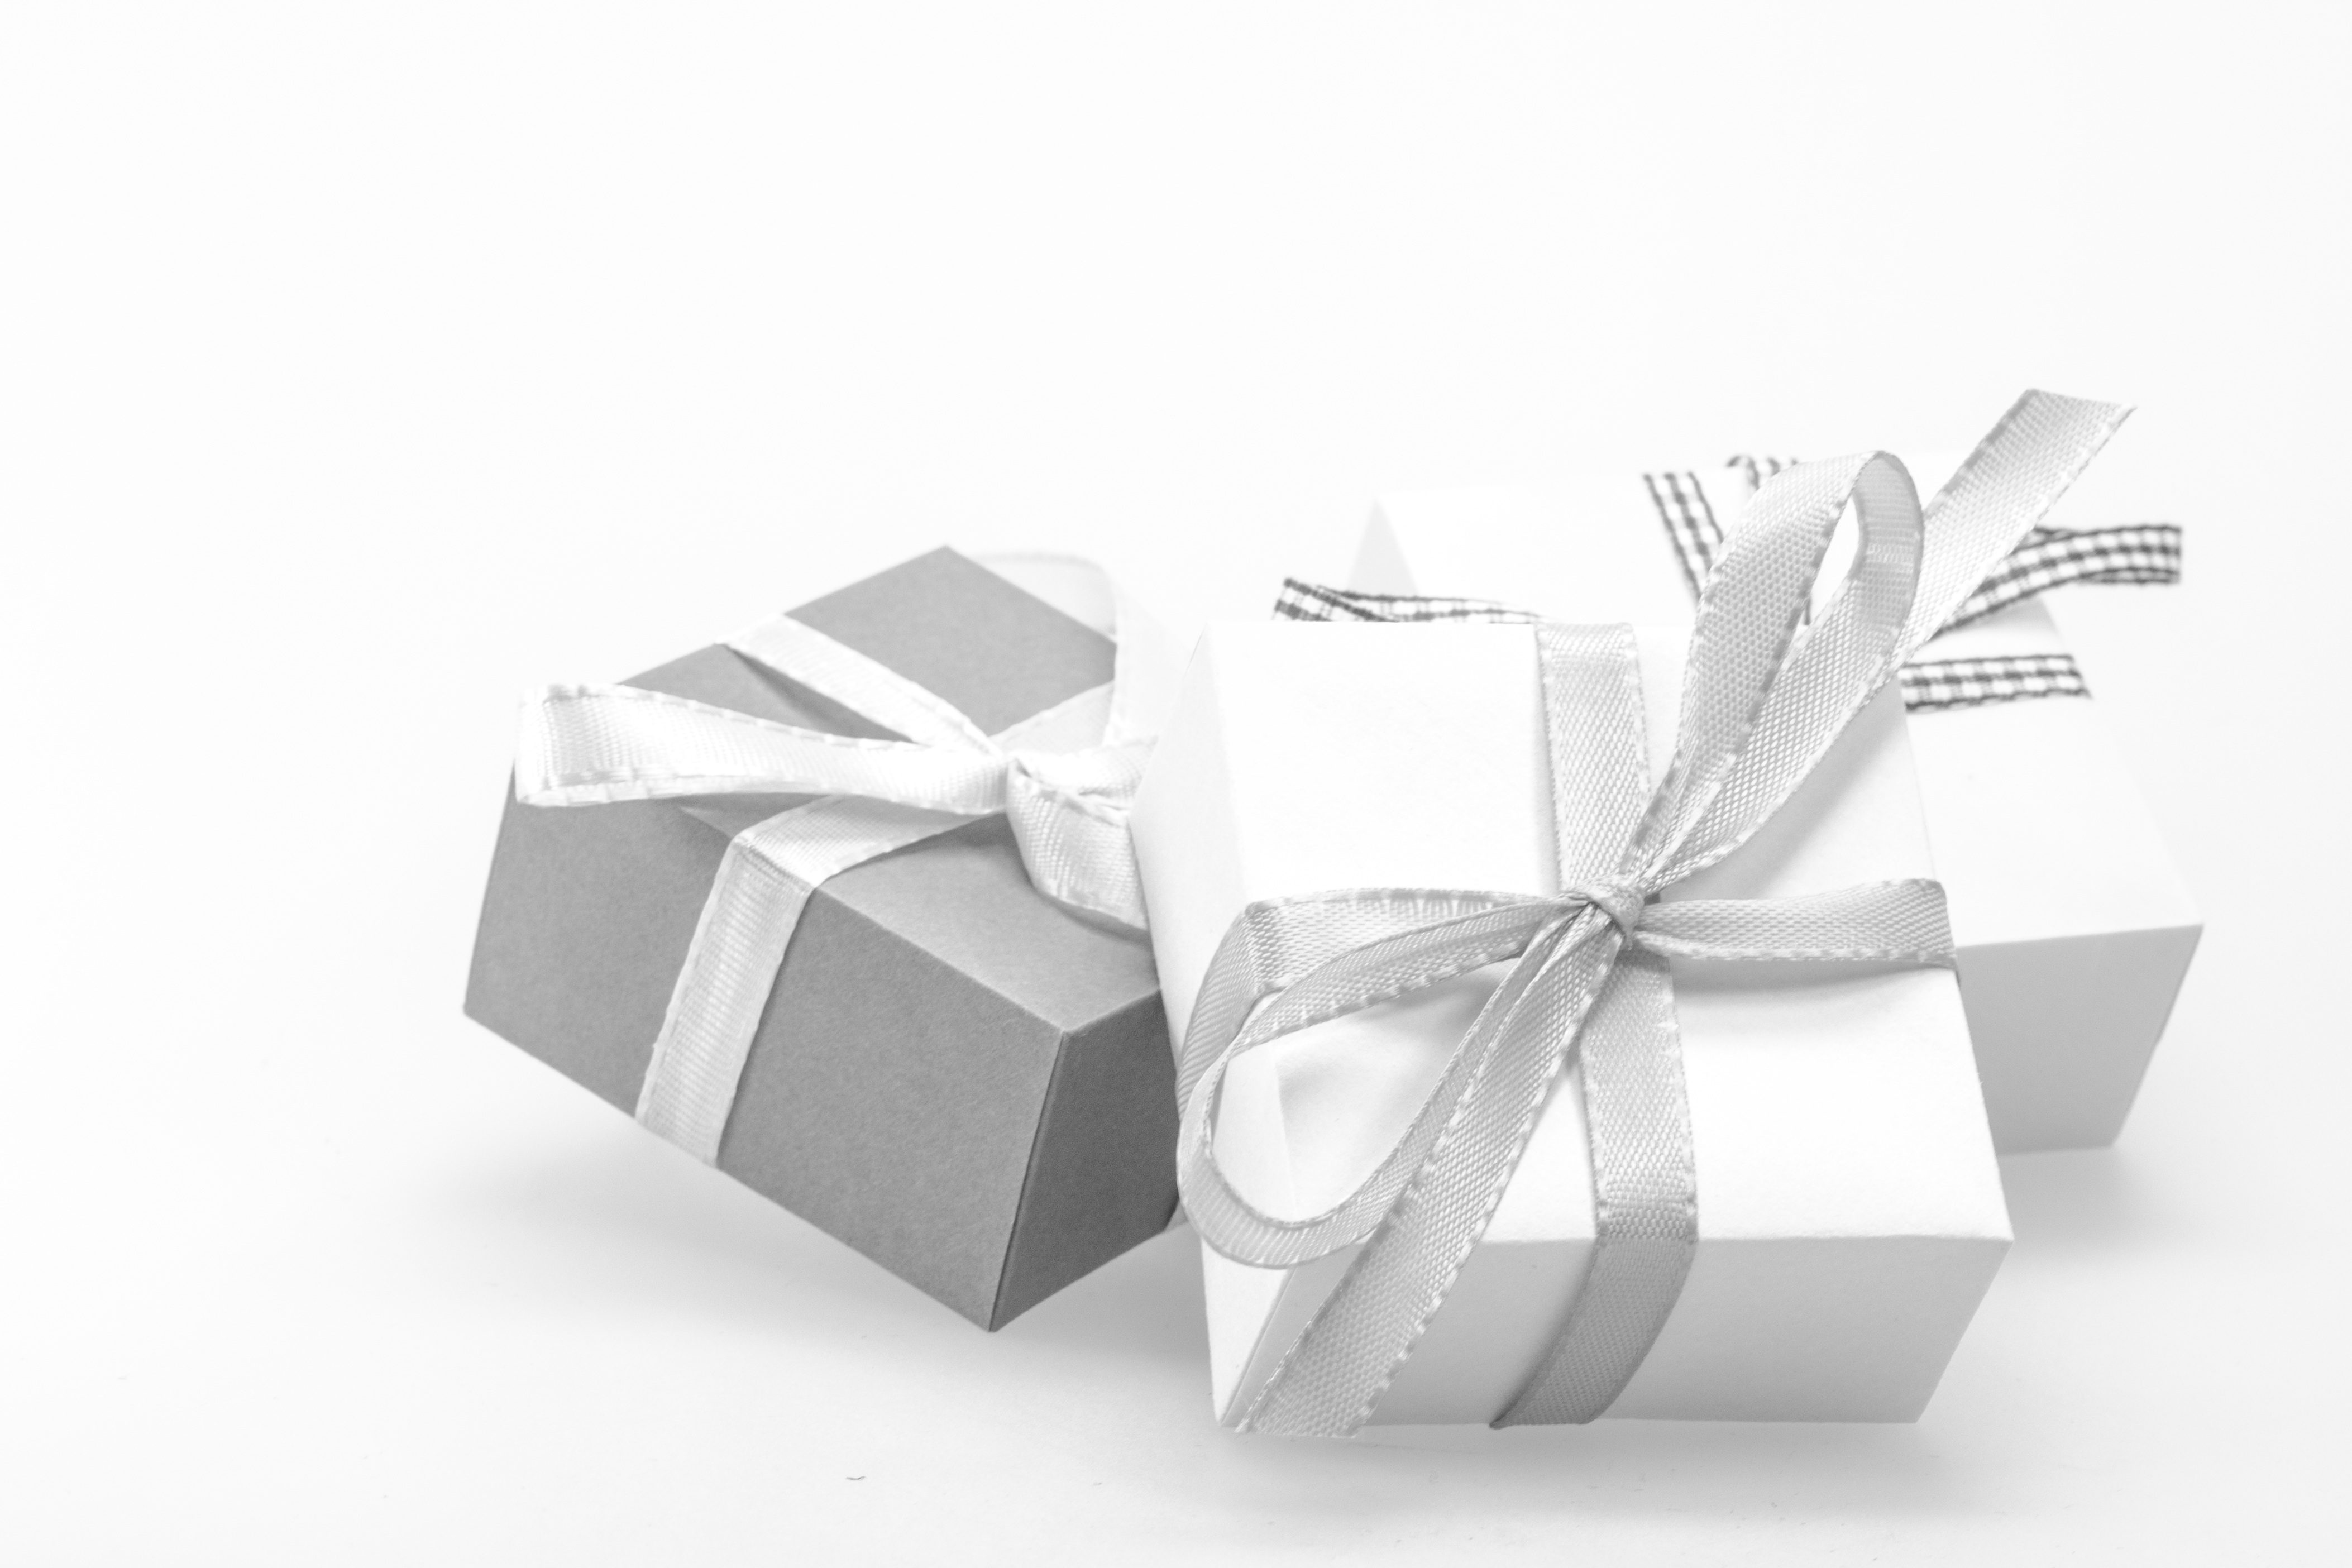
gift, decoration, box, christmas, paper, package, label, advent, christmas decoration, gifts, festival, consume, packaging, xmas, birthday, loop, made, packed, give, greetings, surprise, gift packaging, merry christmas, christmas shopping, wedding favors